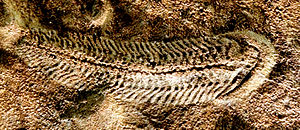
Ediacara-faunaen / Unikke kropsformer
Spriggina flounensi - billedmanipuleret med forstærket kontrast.
Ediacara-faunaen eller Vendia-faunaen er forhistoriske livsformer, der repræsenterer de ældste kendte former for kompliceret flercellet liv på Jorden.